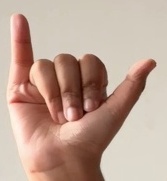
ASL sign: Y